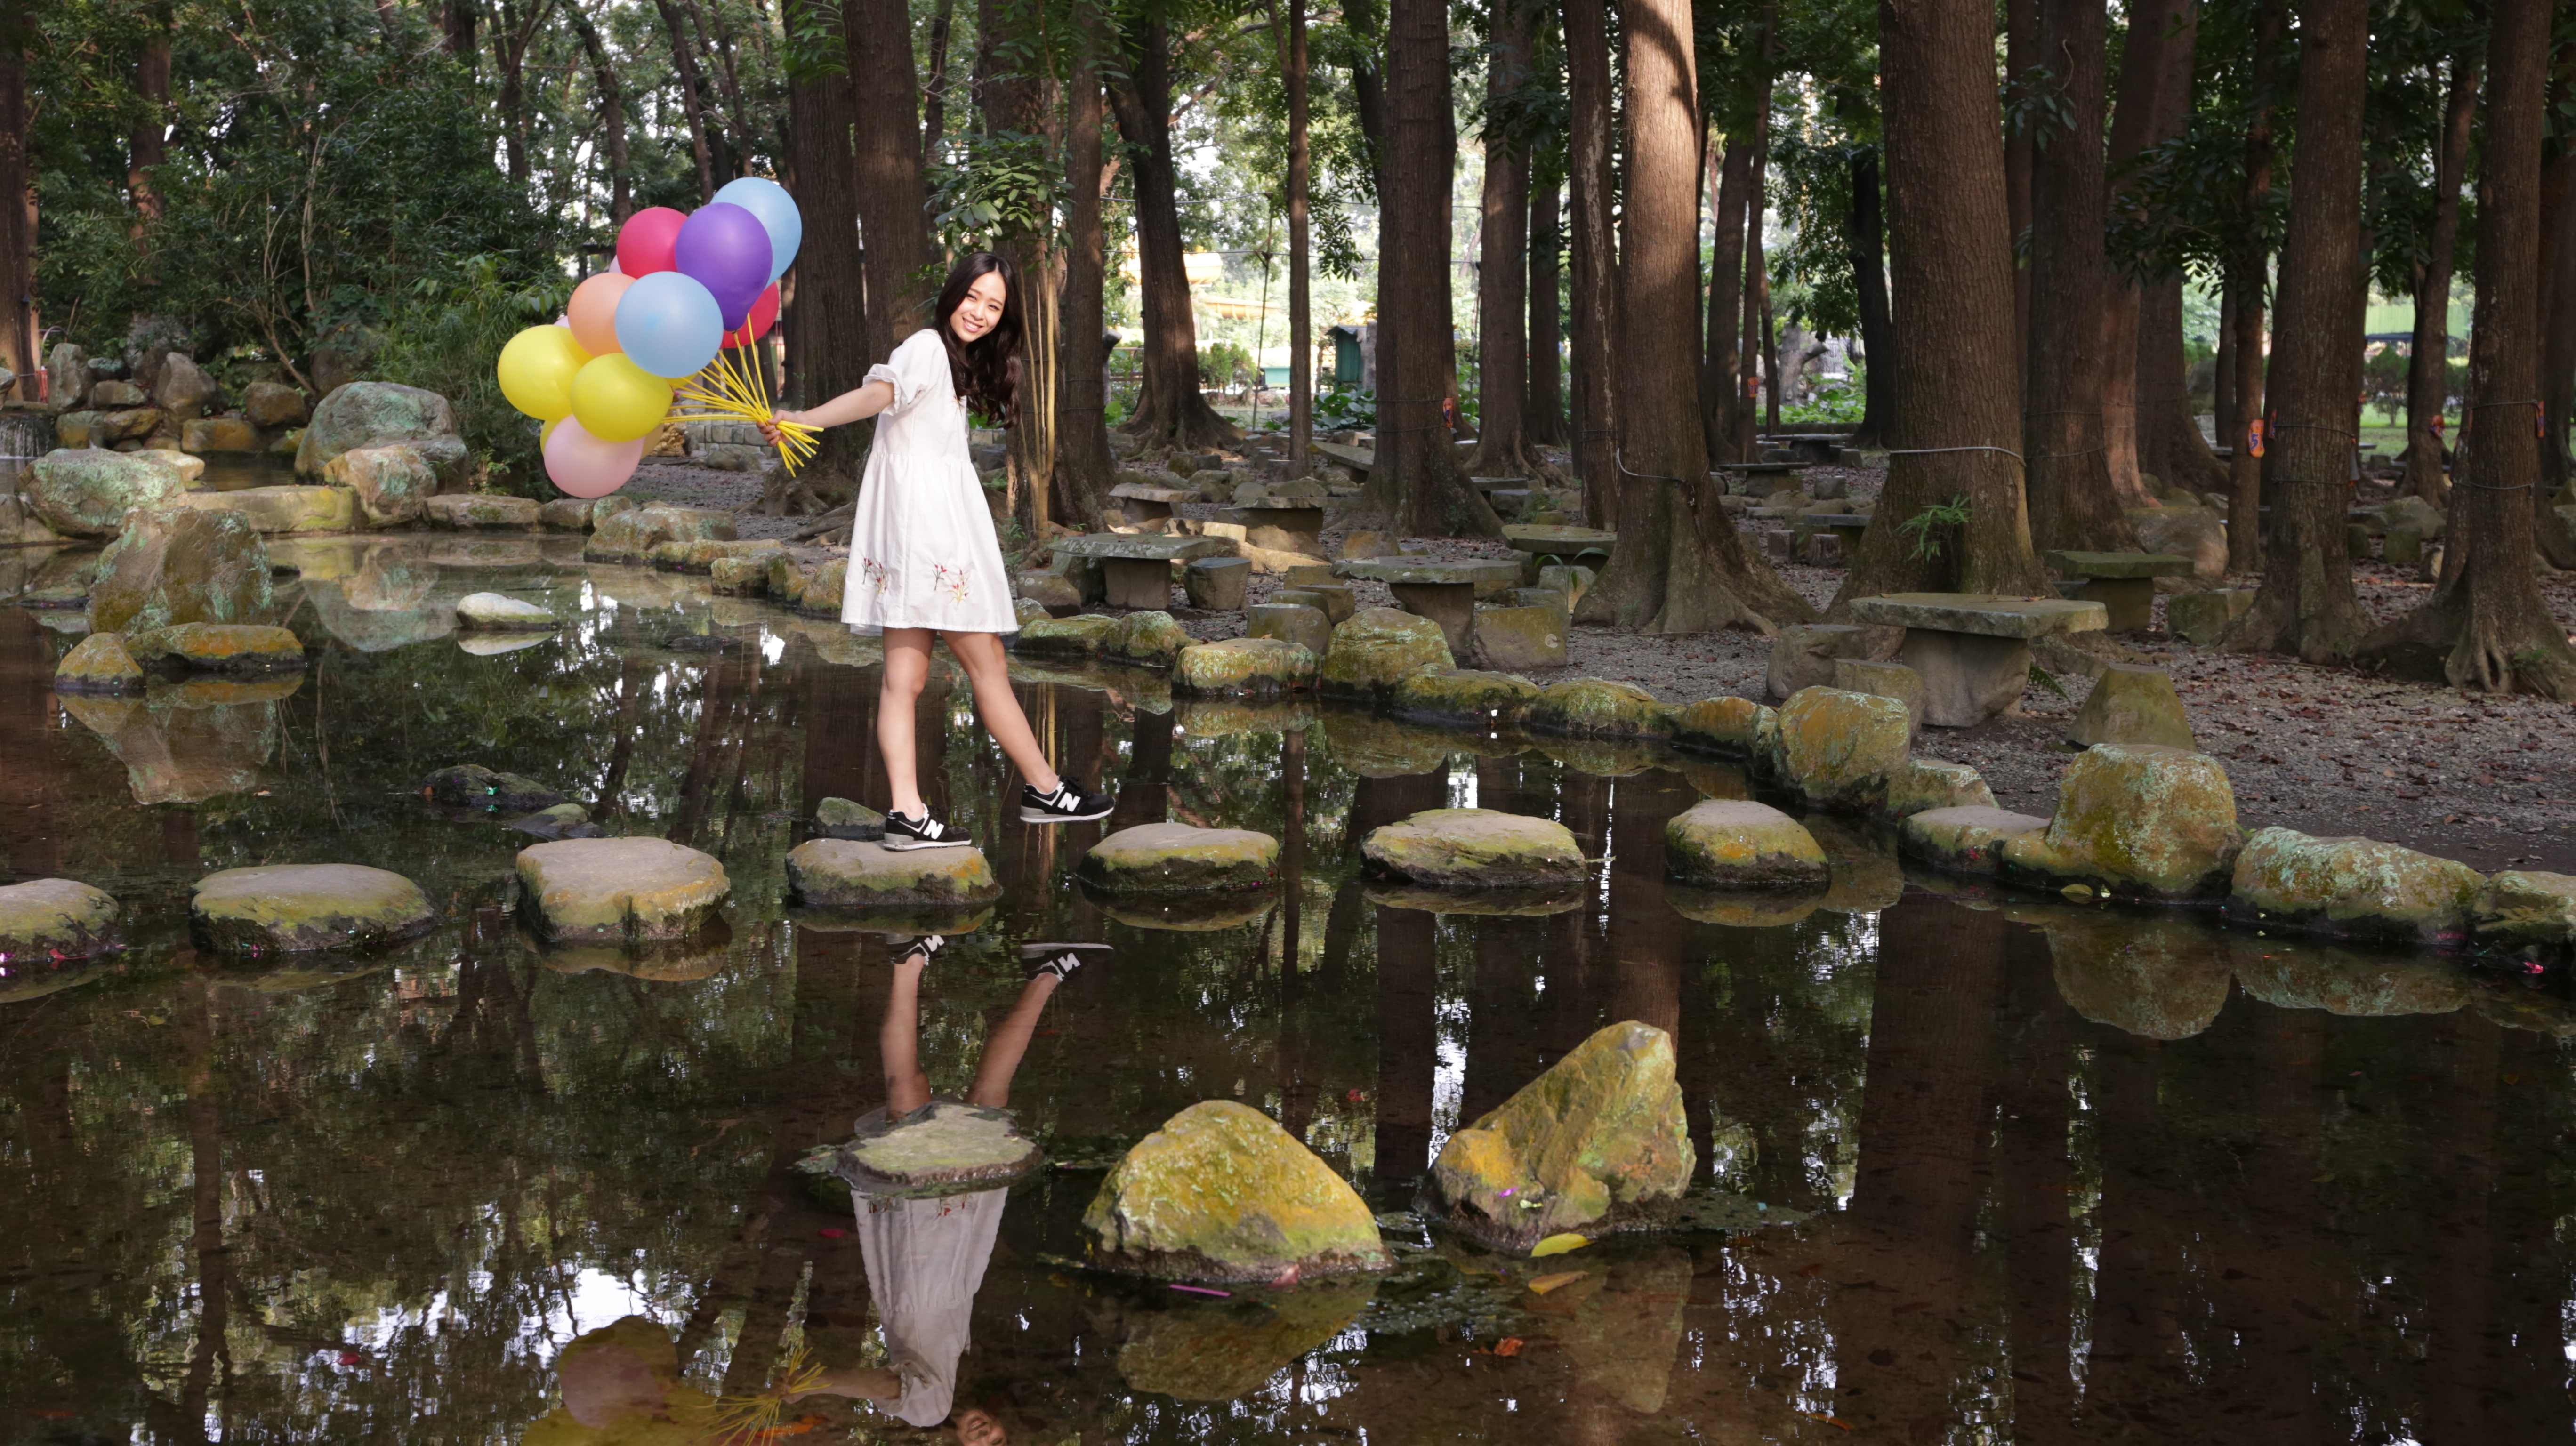
balloon, pond, jungle, child, girls, wetland, pingtung, fish pond, chaozhou, 8 forest